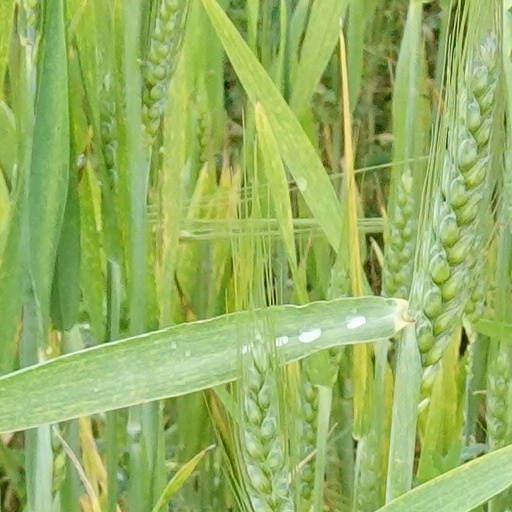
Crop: wheat